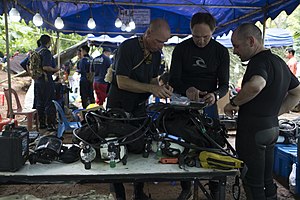
Evakueringen af Tham Luang-grotten / Redningsaktionen / Forberedelser til redningsaktionen
Redningsdykkere forbereder udstyr (2. juli)